Adulis

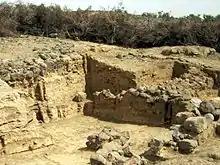
Archaeological excavations at Adulis, done by the Italian Roberto Paribeni in 1907

The first scientific excavations at Adulis were undertaken in 1906, under the supervision of Richard Sundström. Sundström worked in the northern sector of the site, exposing a large structure, which he dubbed the "palace of Adulis", as well as recovering some examples of Axumite coinage.